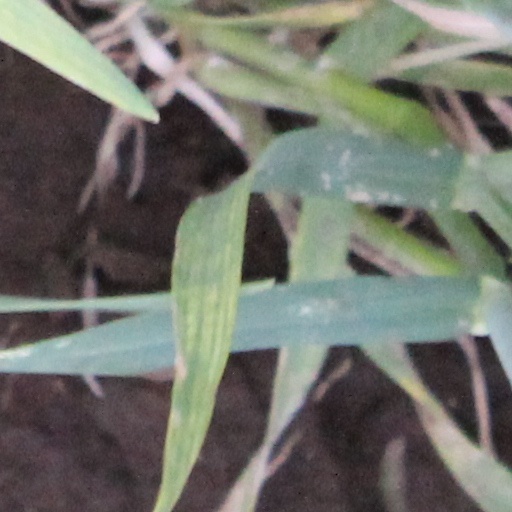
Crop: wheat